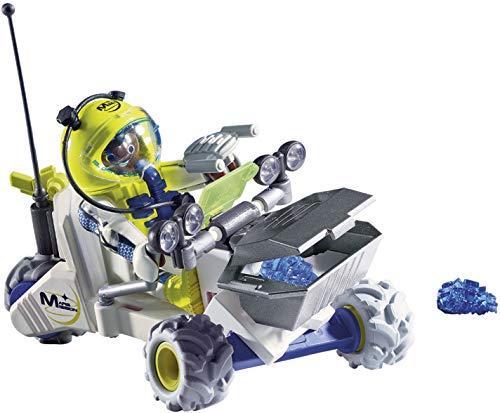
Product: PLAYMOBIL Mars Rover
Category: Toys & Games | Toy Figures & Playsets | Playsets & Vehicles | Playsets
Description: This vehicle was made to ride the rough terrain of Mars.
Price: $9.99
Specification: ProductDimensions:7.4x5.6x1.9inches|ItemWeight:0.64ounces|ShippingWeight:5ounces(Viewshippingratesandpolicies)|ASIN:B079ML1GD4|Itemmodelnumber:9491|Manufacturerrecommendedage:6-10years